Henry Bolckow

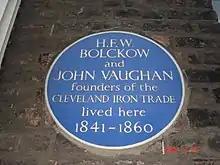
On Cleveland Buildings

In 1864, the firm of Bolckow, Vaughan was formed into a limited liability company with a capital of £2,500,000, and with Bolckow as its first chairman.